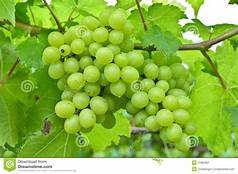
Label: Grapes